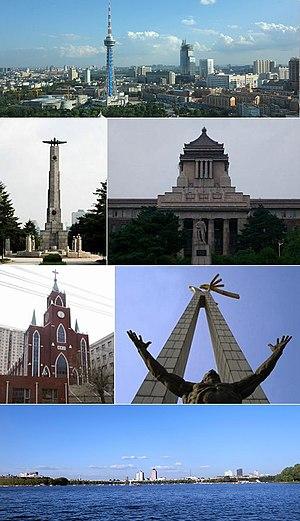
Changchun est une ville du Nord-Est de République populaire de Chine, capitale de la province du Jilin, dans le Dongbei. Elle a le statut administratif de ville sous-provinciale. Sa population qui est de plus de sept millions d'habitants, parle le « dialecte de Changchun » du groupe du nord-est du mandarin. Pendant l'invasion japonaise de la Mandchourie, l'Empire du Japon, y place la capitale de l'État fantoche du Mandchoukouo, sous le nom de Hsinking et le siège de l'armée du Guandong de 1931 à 1945.